The Paradox of Choice

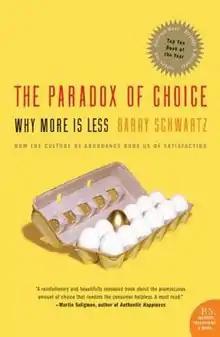

The Paradox of Choice – Why More Is Less is a book written by American psychologist Barry Schwartz and first published in 2004 by Harper Perennial. In the book, Schwartz argues that eliminating consumer choices can greatly reduce anxiety for shoppers. The book analyses the behavior of different types of people (in particular, maximizers and satisficers). This book argues that the dramatic explosion in choice—from the mundane to the profound challenges of balancing career, family, and individual needs—has paradoxically become a problem instead of a solution and how our obsession with choice encourages us to seek that which makes us feel worse.